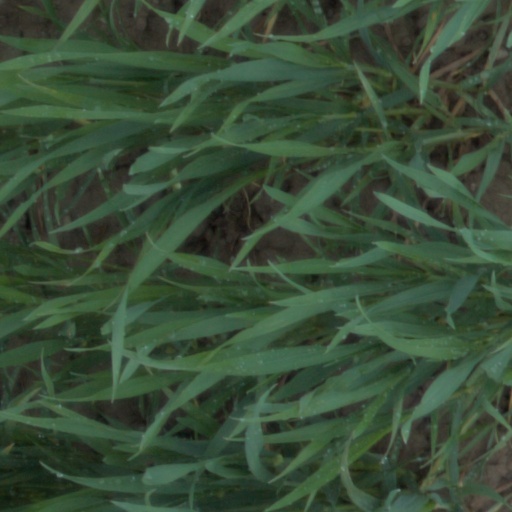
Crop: wheat